Electric car use by country

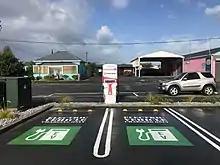
Electric vehicle charger in New Zealand

, almost 100,000 plug-in passenger cars were registered in Italy, consisting of 55,307 BEV cars and 44,231 PHEVs. In addition, there were 6,315 light-duty commercial vehicles. At the end of 2020, plug-in passenger cars represented just 0.3% of all cars on Italian roads.